Jim Meffert

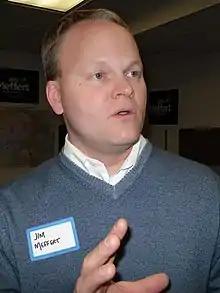

Jim Meffert (born 1967) is an American politician and a Senior Consultant at Tecker International, LLC. He was the former Executive Director of Jefferson Action and the Jefferson Center. Before that, he served as the Executive Director of the Minnesota Optometric Association and president of the Minnesota Parent-Teacher Association. He previously worked for the American Medical Association and the American Society of Plastic and Reconstructive Surgeons. Meffert lives in Edina and was the Democratic nominee for Minnesota's 3rd congressional district in 2010.